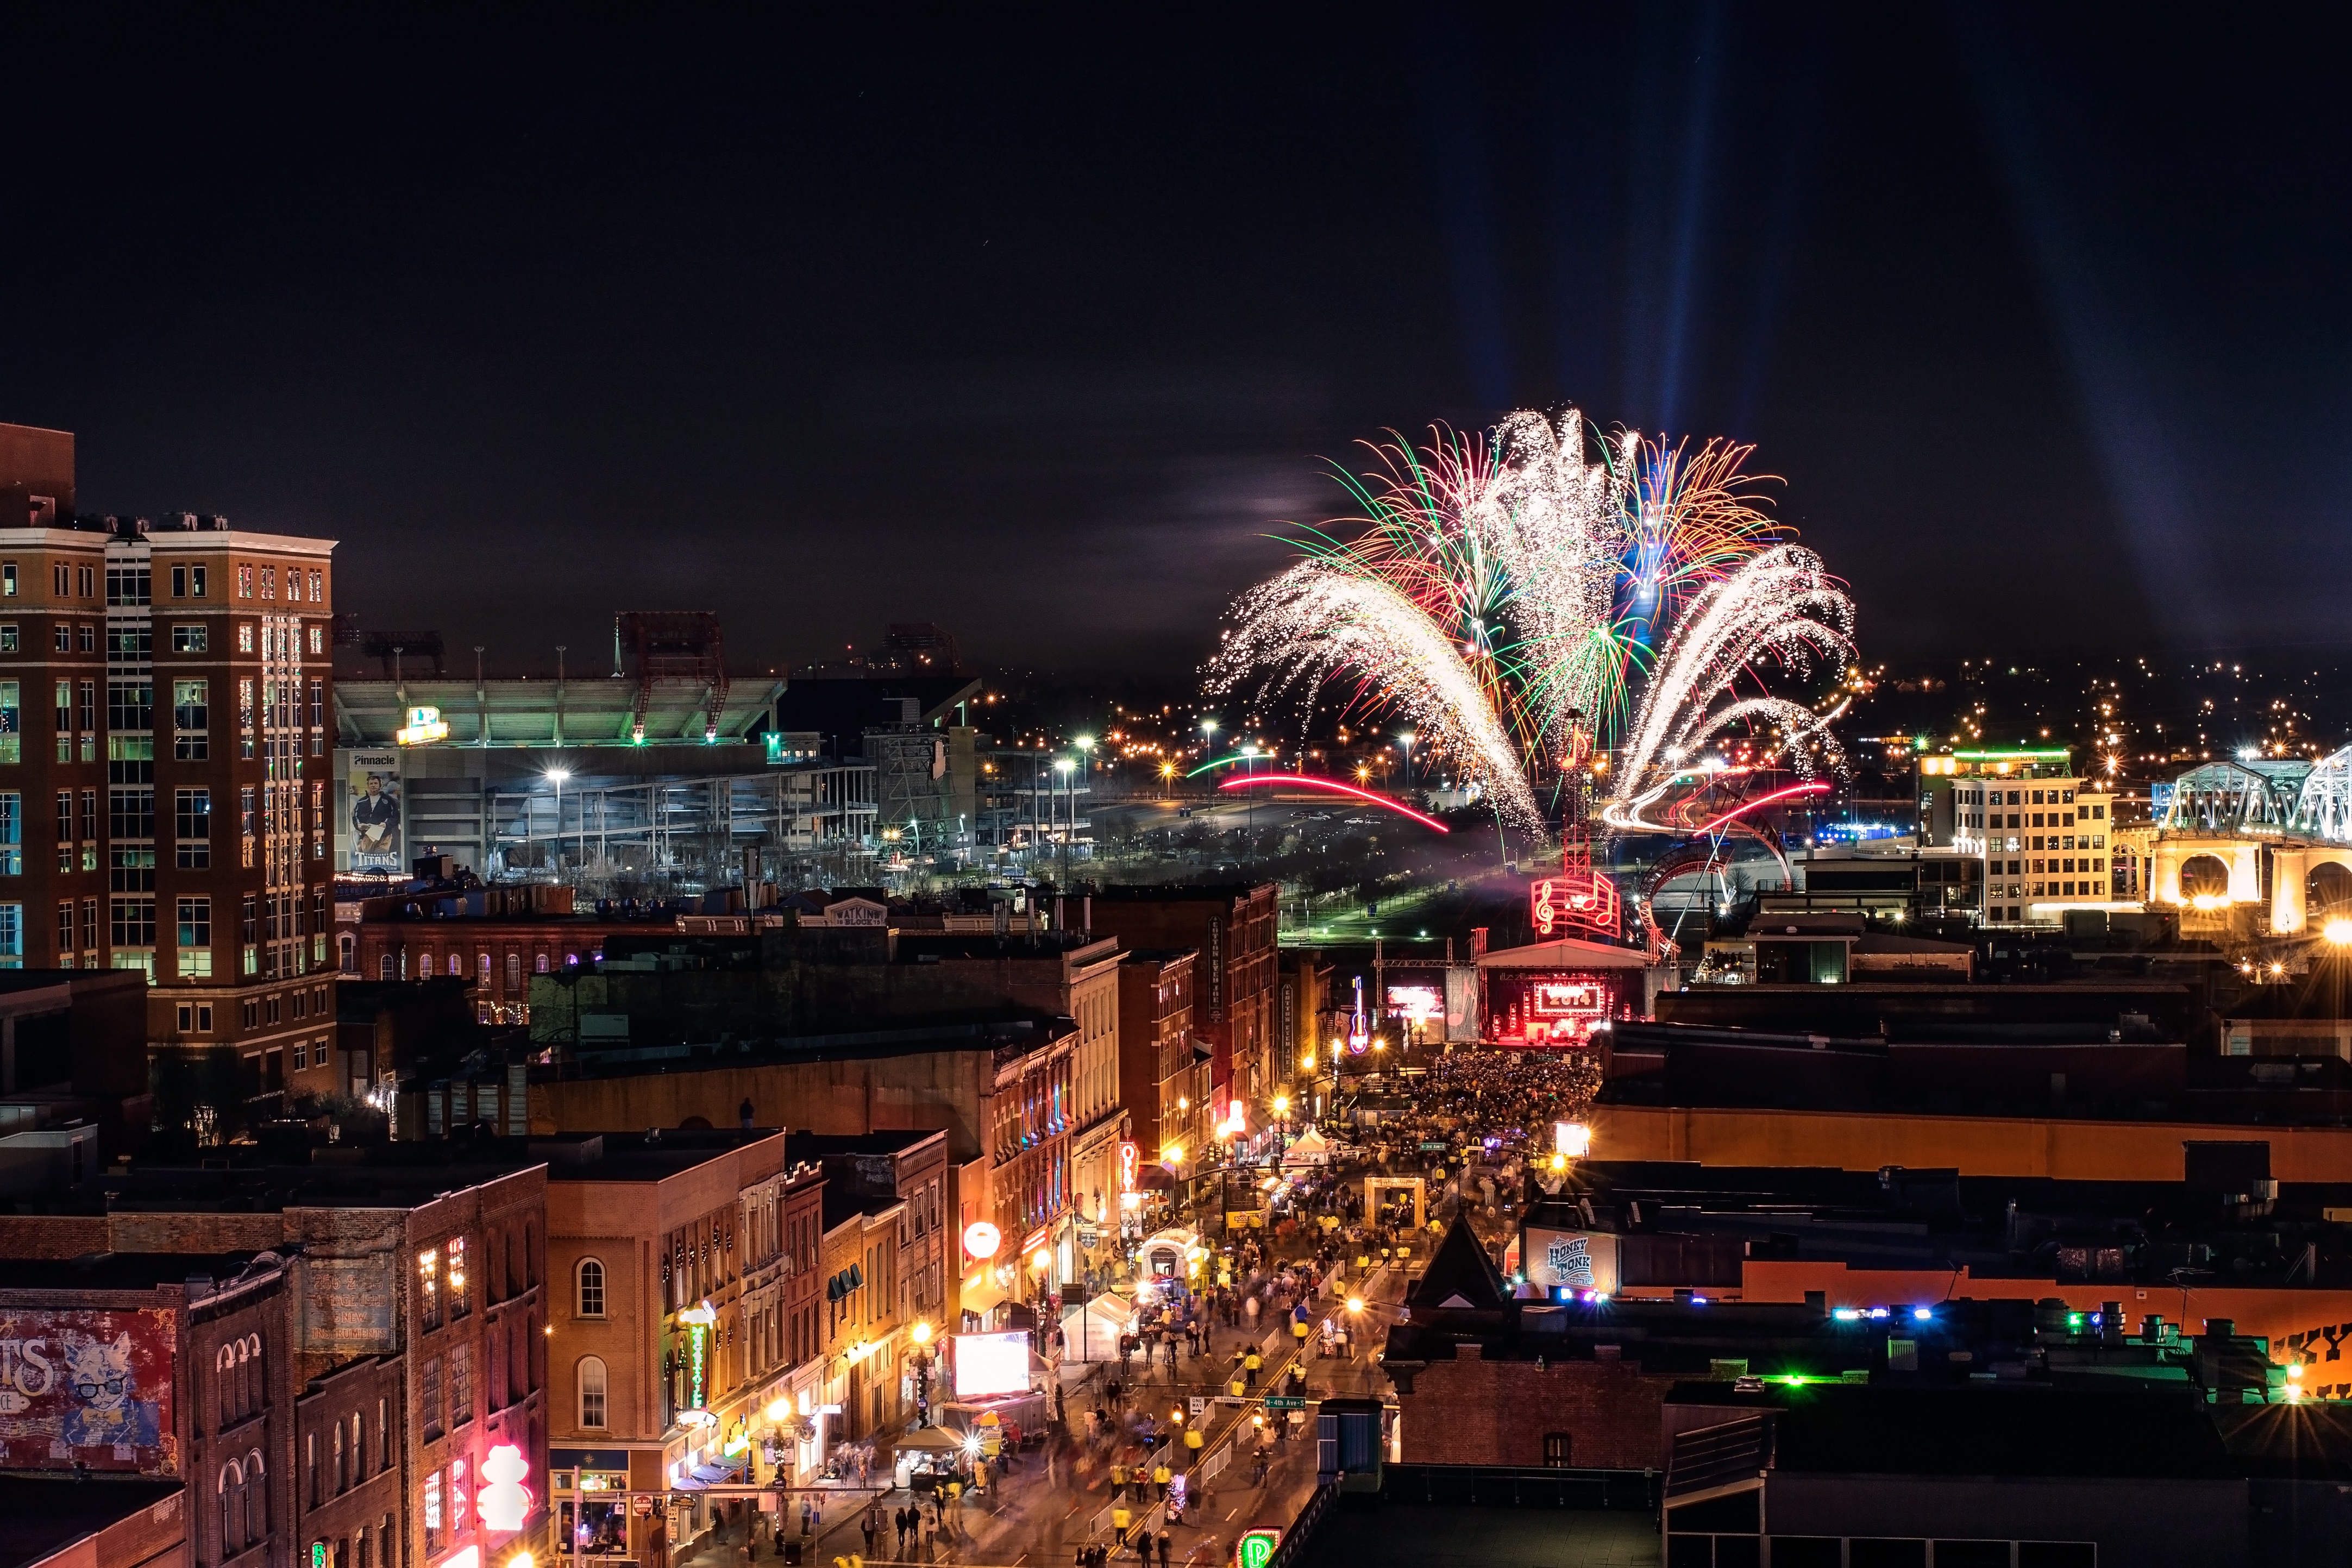
night, cityscape, recreation, evening, amusement park, holiday, festival, fireworks, colors, nightscape, event, broadway, nashville, metropolis, tennessee, new year's eve, tn, outdoor recreation, musiccity